Douglas MacArthur

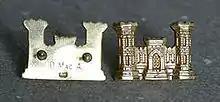
MacArthur was an engineer for the first 14 years of his military career. He received these golden castle pins as a gift upon graduation. He carried these pins with him for over 40 years and in 1945 gave them to Major General Leif J. Sverdrup, whom he thought more deserving to wear them. Sverdrup gave them to the Chief of Engineers in 1975. Every Chief of Engineers since then has worn MacArthur's pins.

In October 1905, MacArthur received orders to proceed to Tokyo for appointment as aide-de-camp to his father. A man who knew the MacArthurs at this time wrote that "Arthur MacArthur was the most flamboyantly egotistical man I had ever seen, until I met his son." They inspected Japanese military bases at Nagasaki, Kobe and Kyoto, then headed to India via Shanghai, Hong Kong, Java and Singapore, reaching Calcutta in January 1906. In India, they visited Madras, Tuticorin, Quetta, Karachi, the Northwest Frontier and the Khyber Pass. They then sailed to China via Bangkok and Saigon, and toured Canton, Qingdao, Beijing, Tianjin, Hankou and Shanghai before returning to Japan in June. The next month they returned to the United States, where Arthur MacArthur resumed his duties at Fort Mason, still with Douglas as his aide. In September, Douglas received orders to report to the 2nd Engineer Battalion at the Washington Barracks and enroll in the Engineer School. While there he served as "an aide to assist at White House functions" at the request of President Theodore Roosevelt.